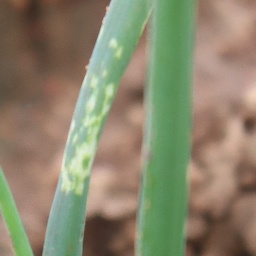
Label: Iris yellow virus